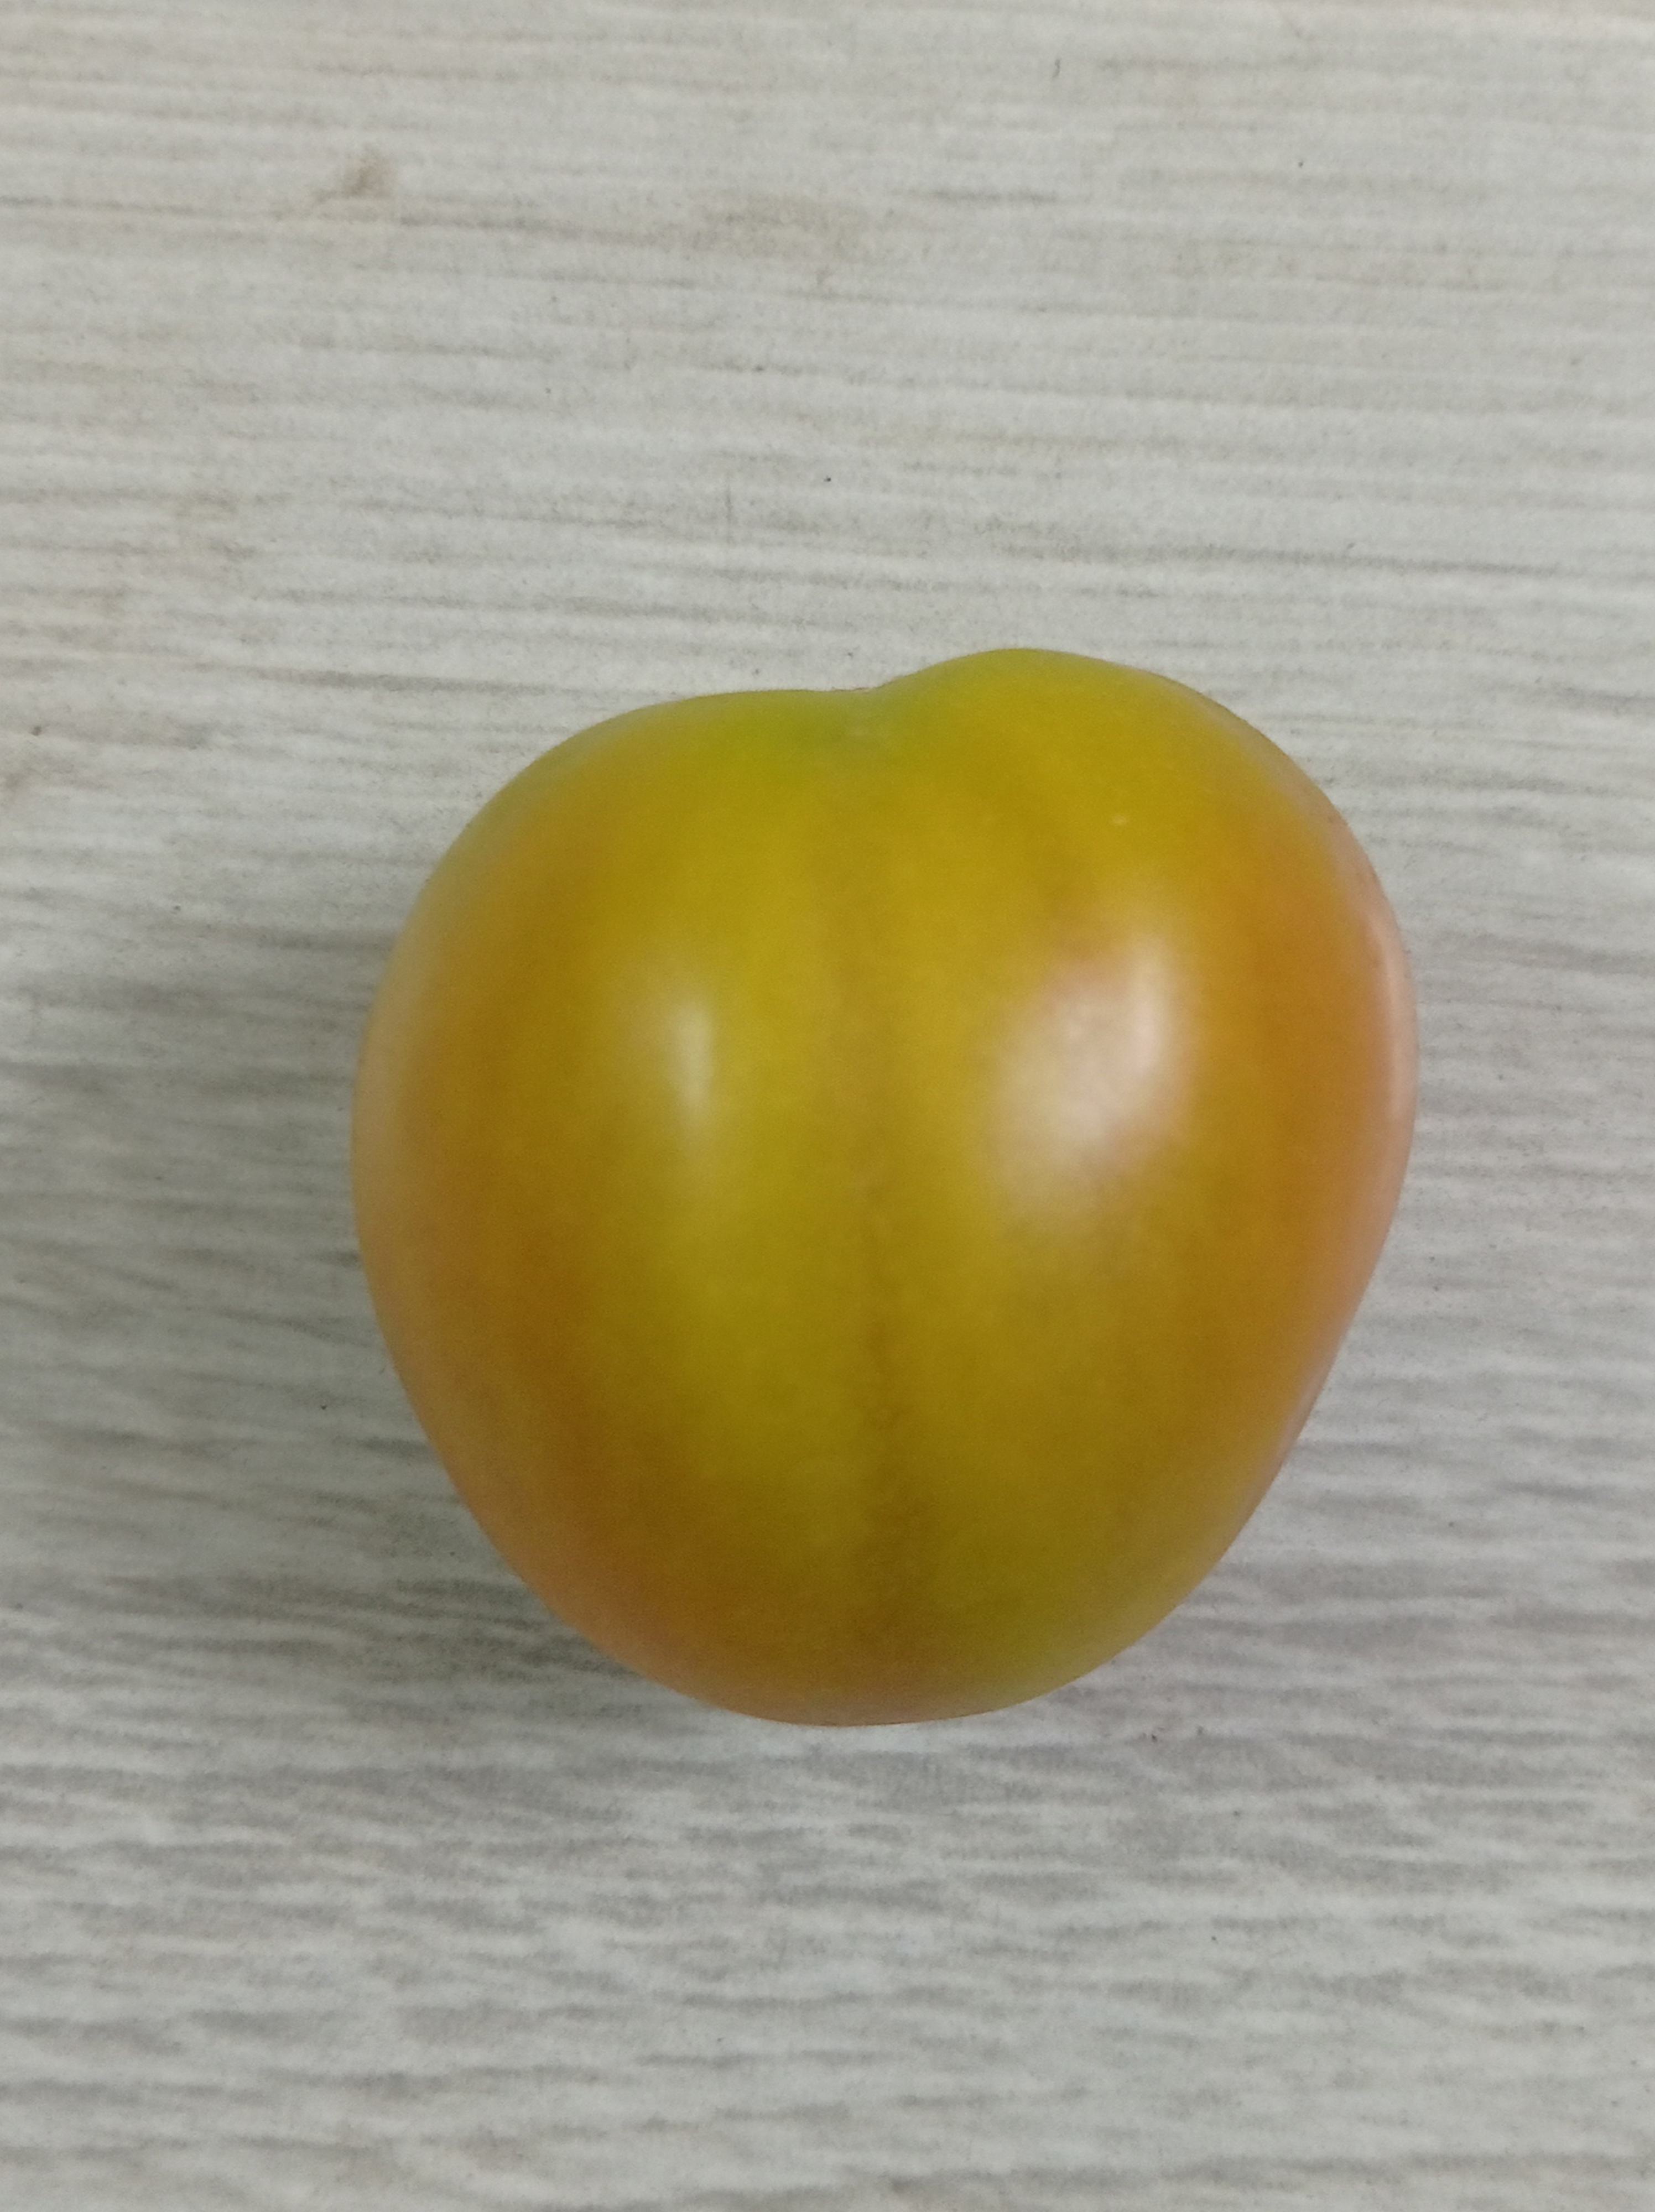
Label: Fresh